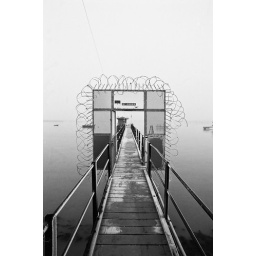
Shame the door is wide open, I guess some one was in noddys house at the end.